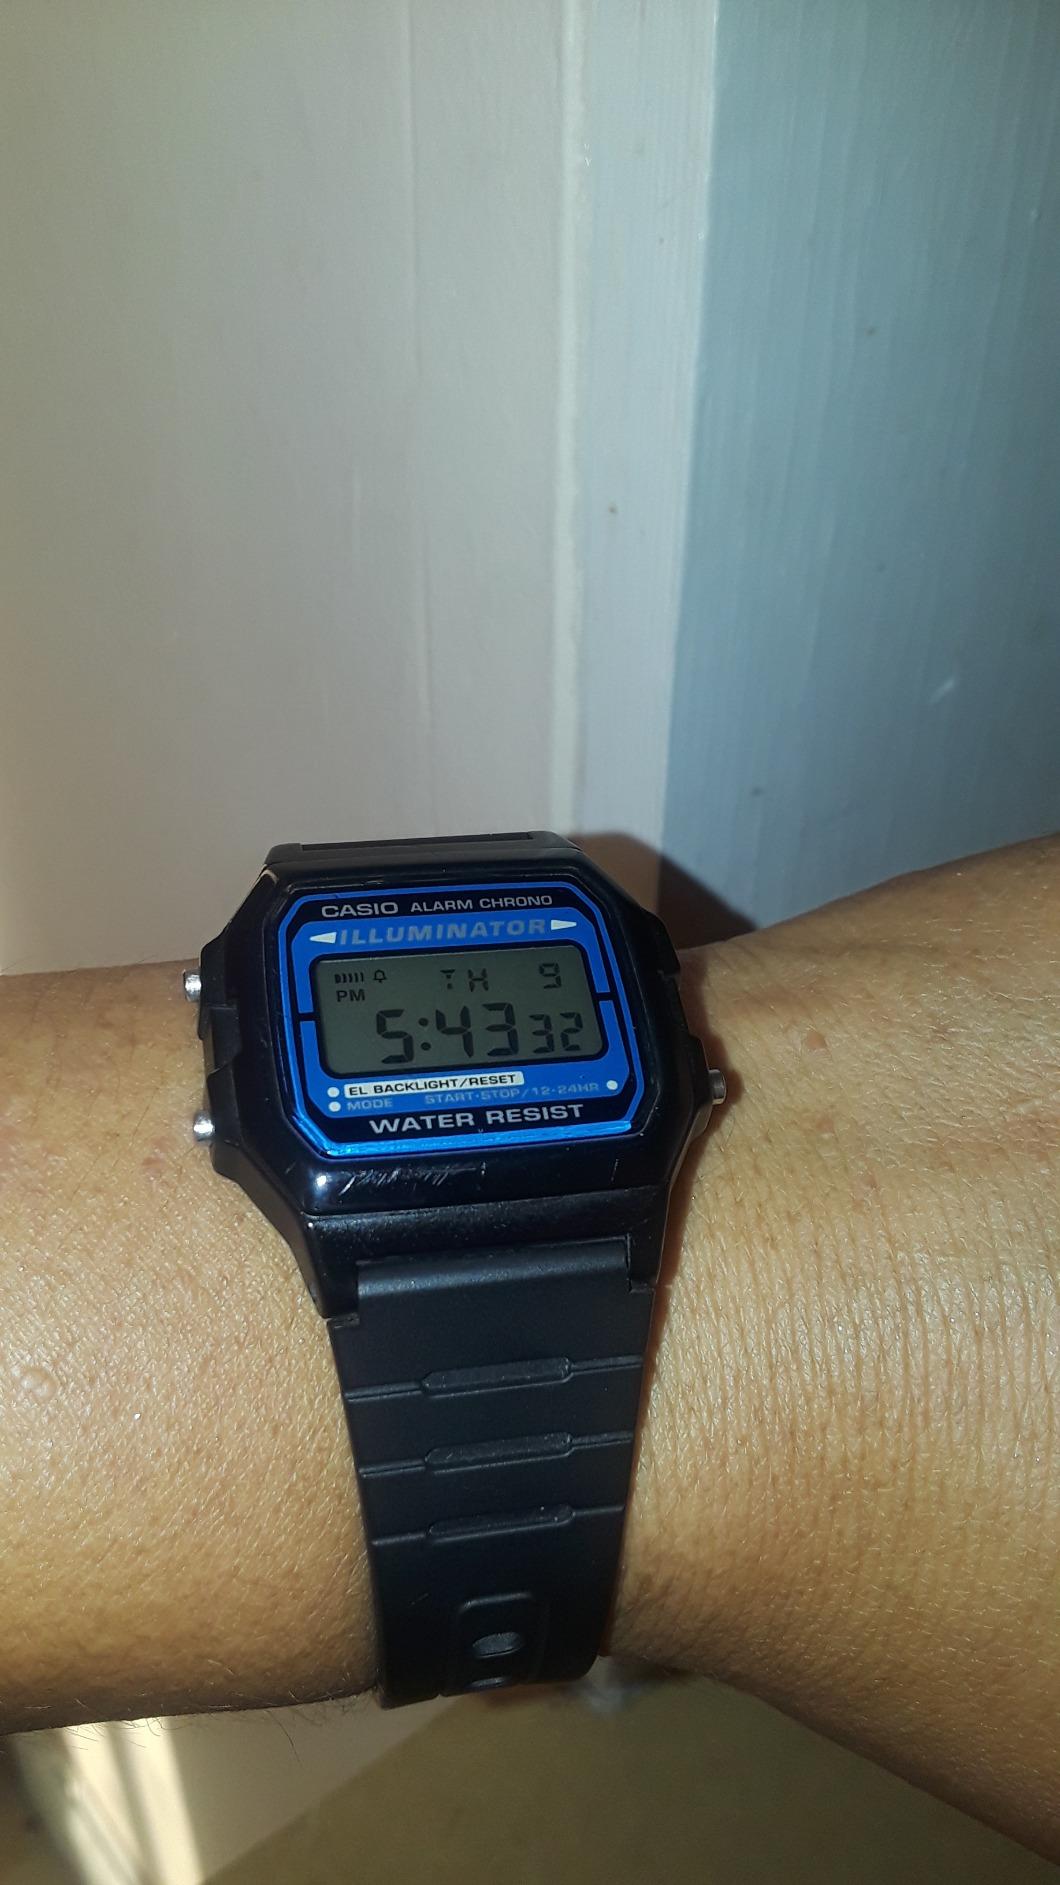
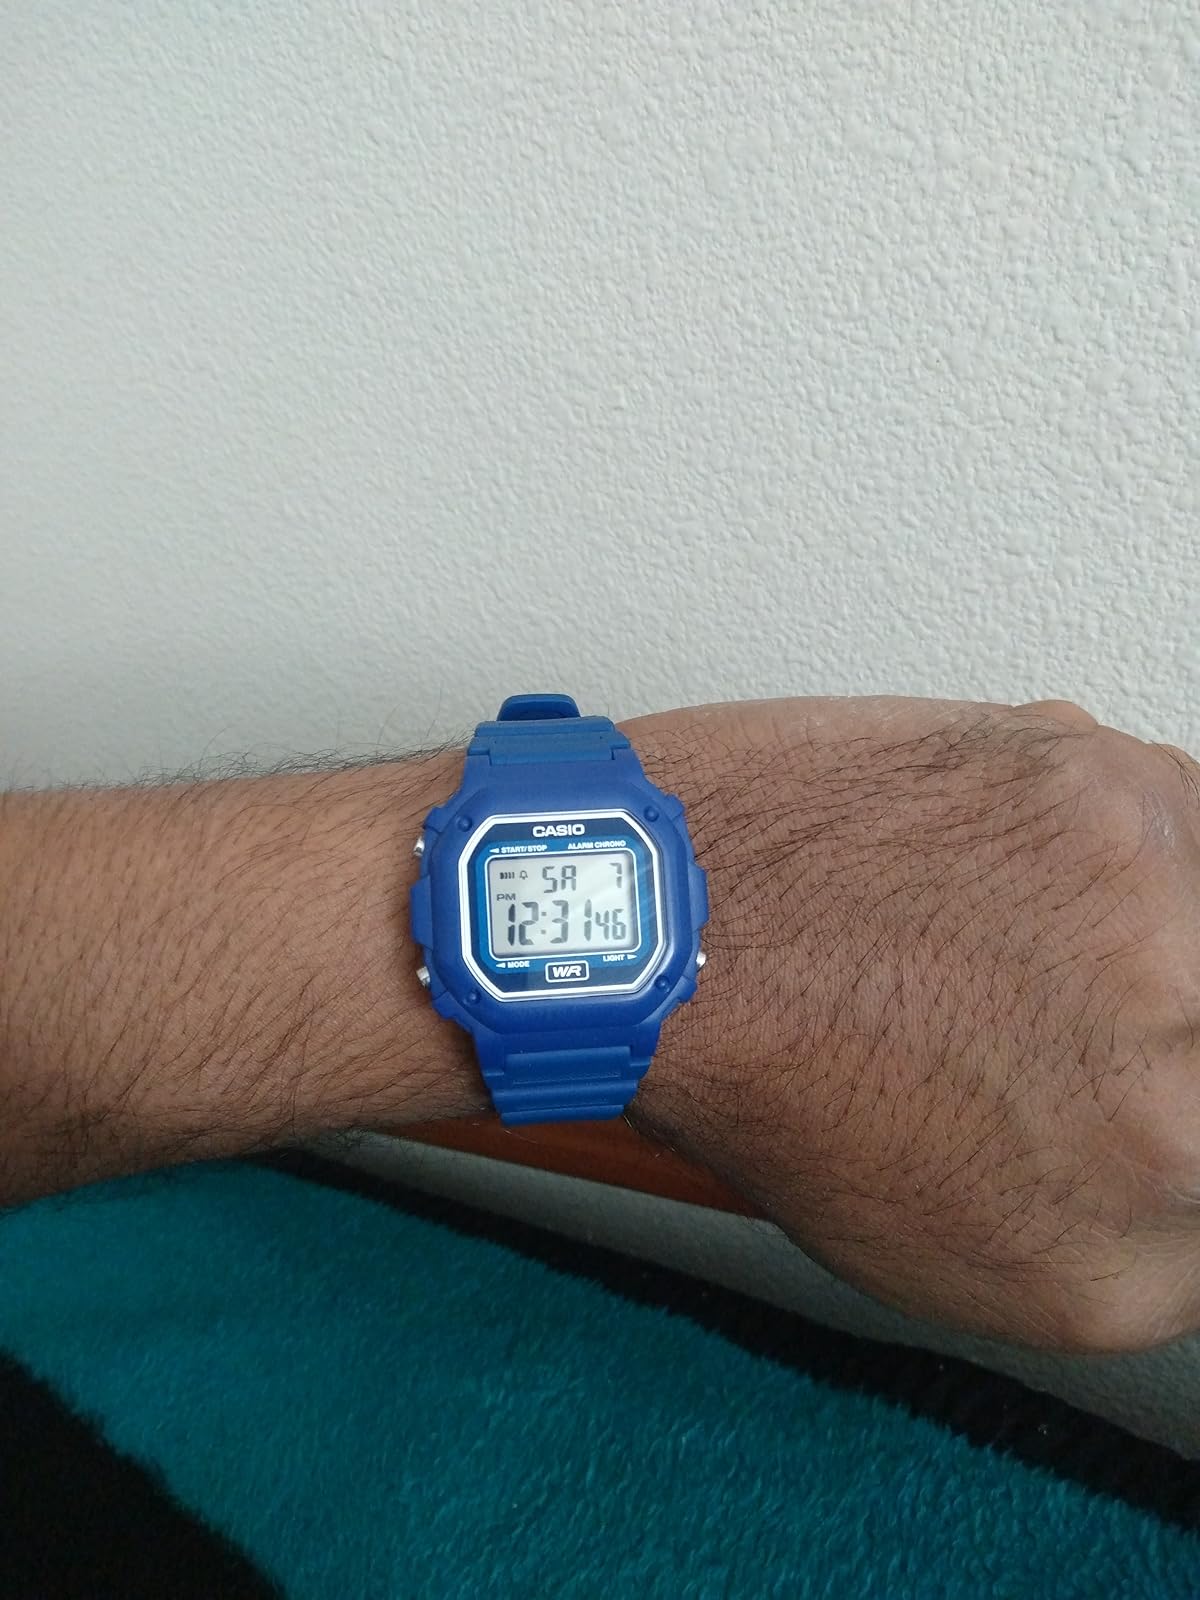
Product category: accessories_watch
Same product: no